Antide Boyer

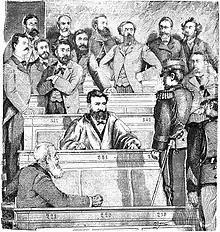
Expulsion of Christophe Thivrier from the Chamber (February 1894). Boyer is in the rear row, 3rd from left.

Boyer was reelected in the second round for the 5th district of Marseille in the general elections of 22 September and 6 October 1889.